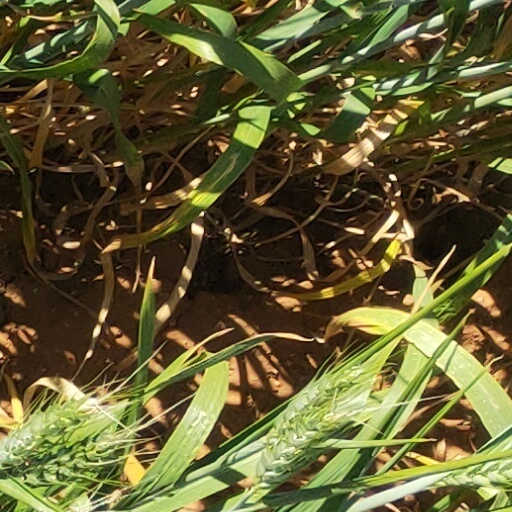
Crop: wheat